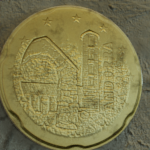
Coin value: 20cents
Country: ad
Edition: standard